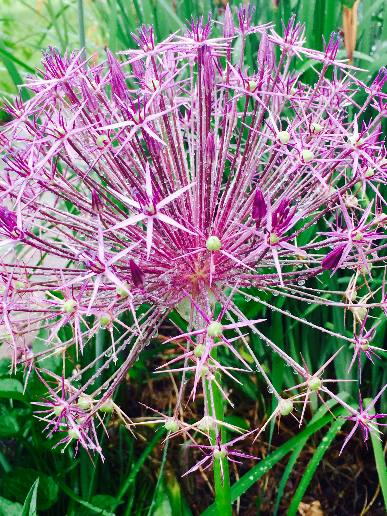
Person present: No